Maccoa duck

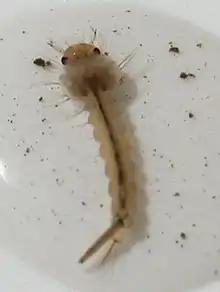
Mosquito larva. A member of the Diptera order.

The Maccoa duck is an omnivore whose diet consists primarily of aquatic invertebrates and plants. The average dive lasts about 15 to 22 seconds, and it uses this time to fill its bill with dark debris sitting at the bottom of the lake or pond – a perfect habitat for many invertebrates. It then uses its mouth to sift through the material and keep the desired seeds, vegetation, and insects.